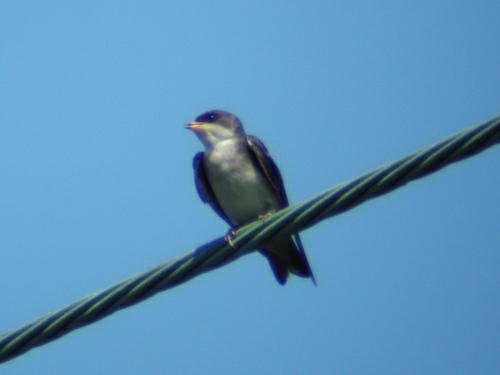
A photo of a bank swallow